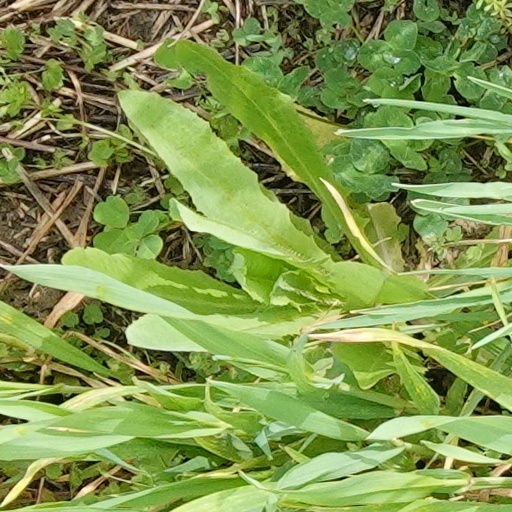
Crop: wheat